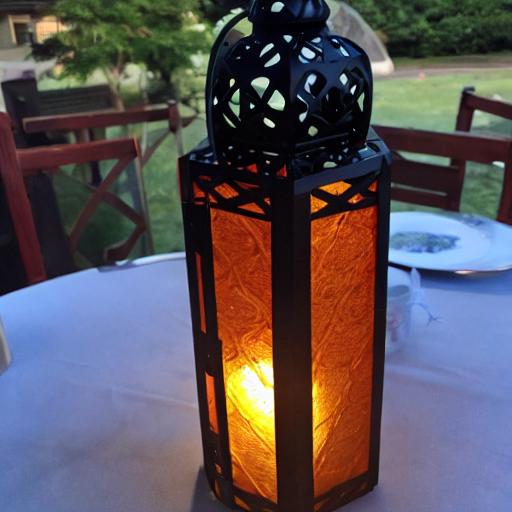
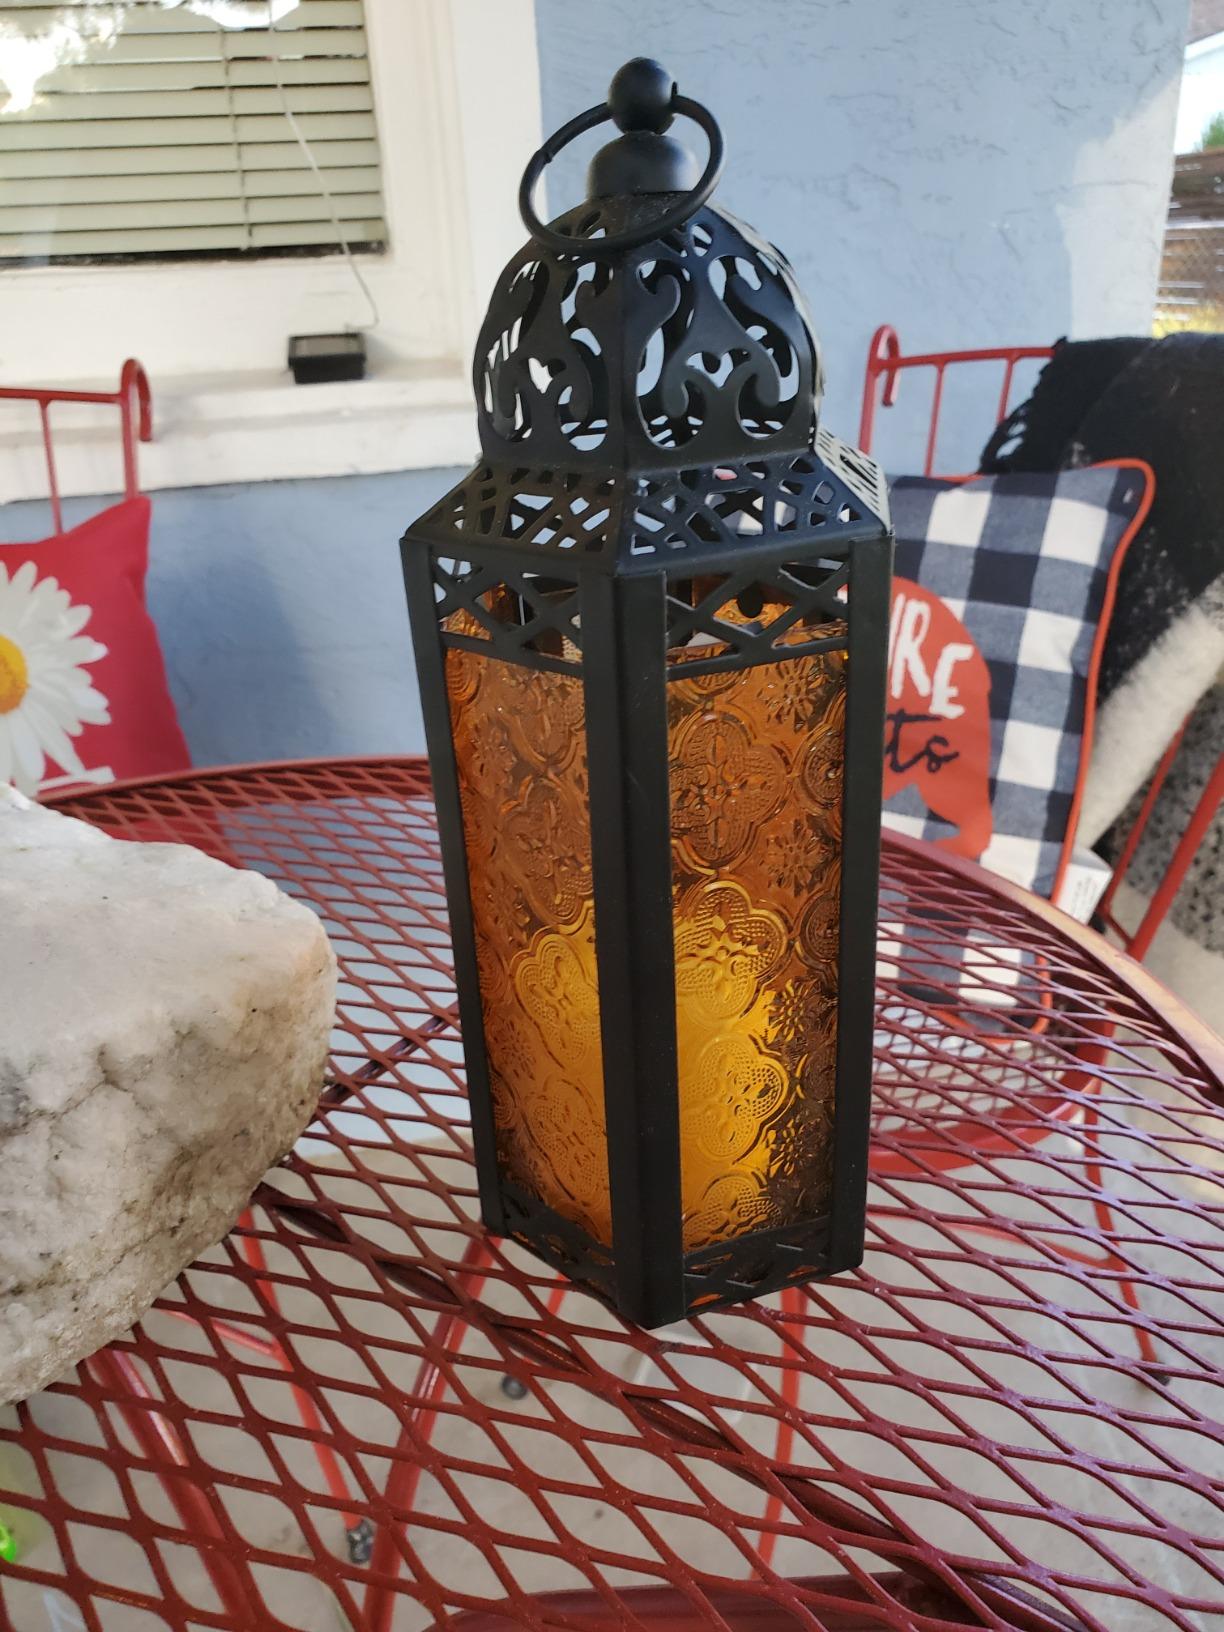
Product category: lantern
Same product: no